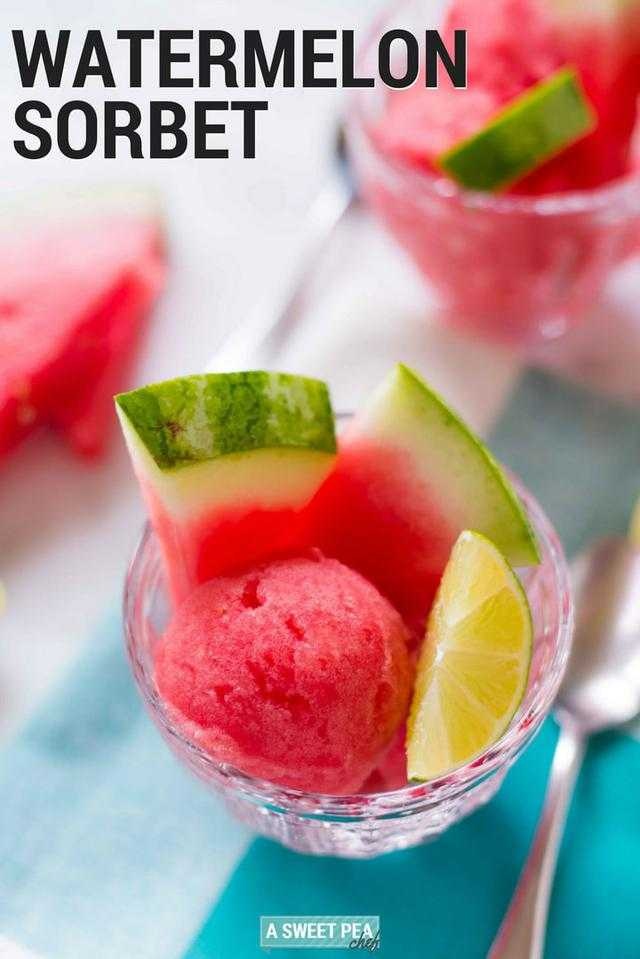
Label: Watermelon